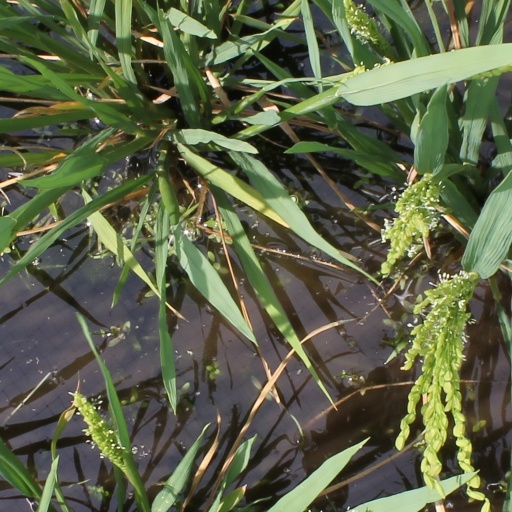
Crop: rice